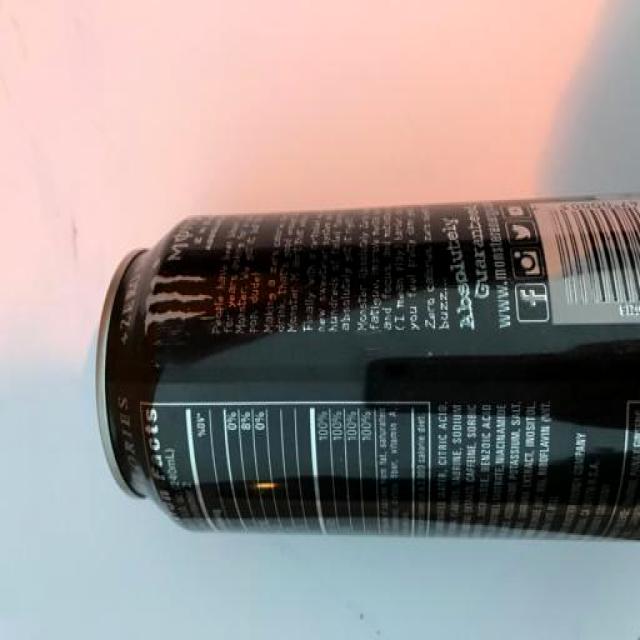
Label: Metal